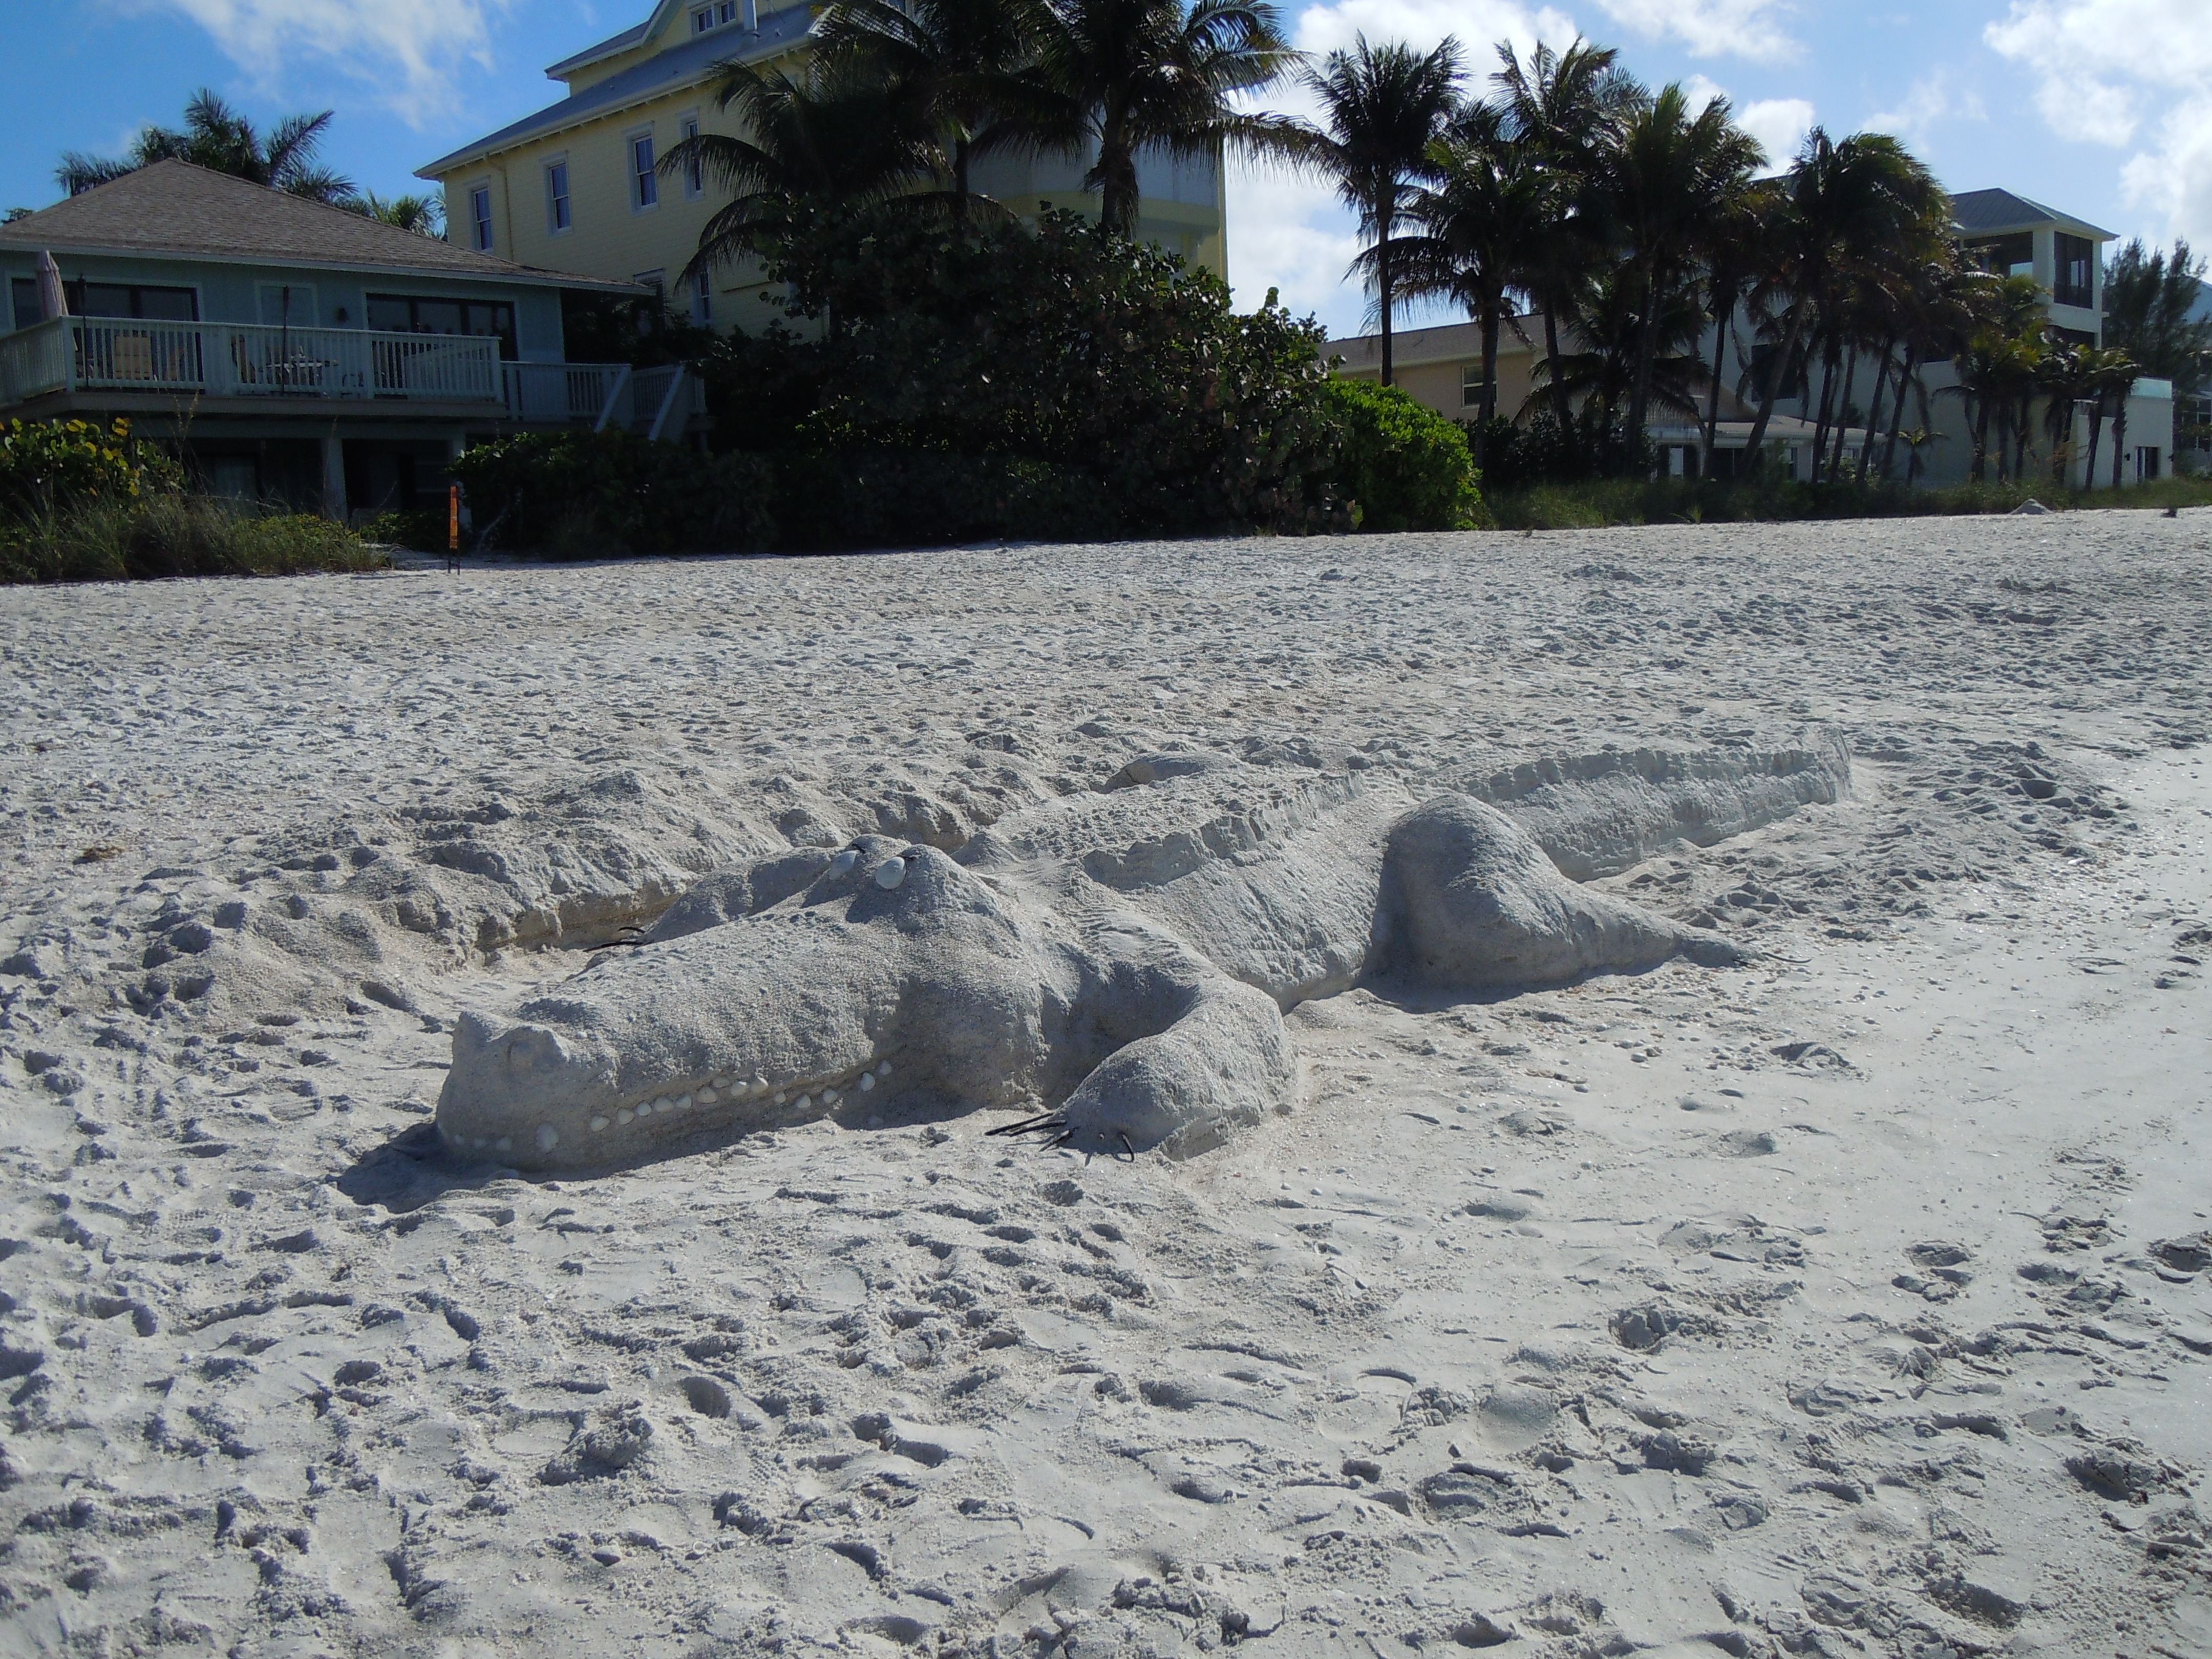
beach, sand, snow, winter, ice, weather, alligator, animals, sandsculpting